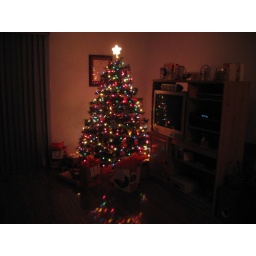
tree in new house